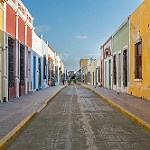
Scene: Outdoor